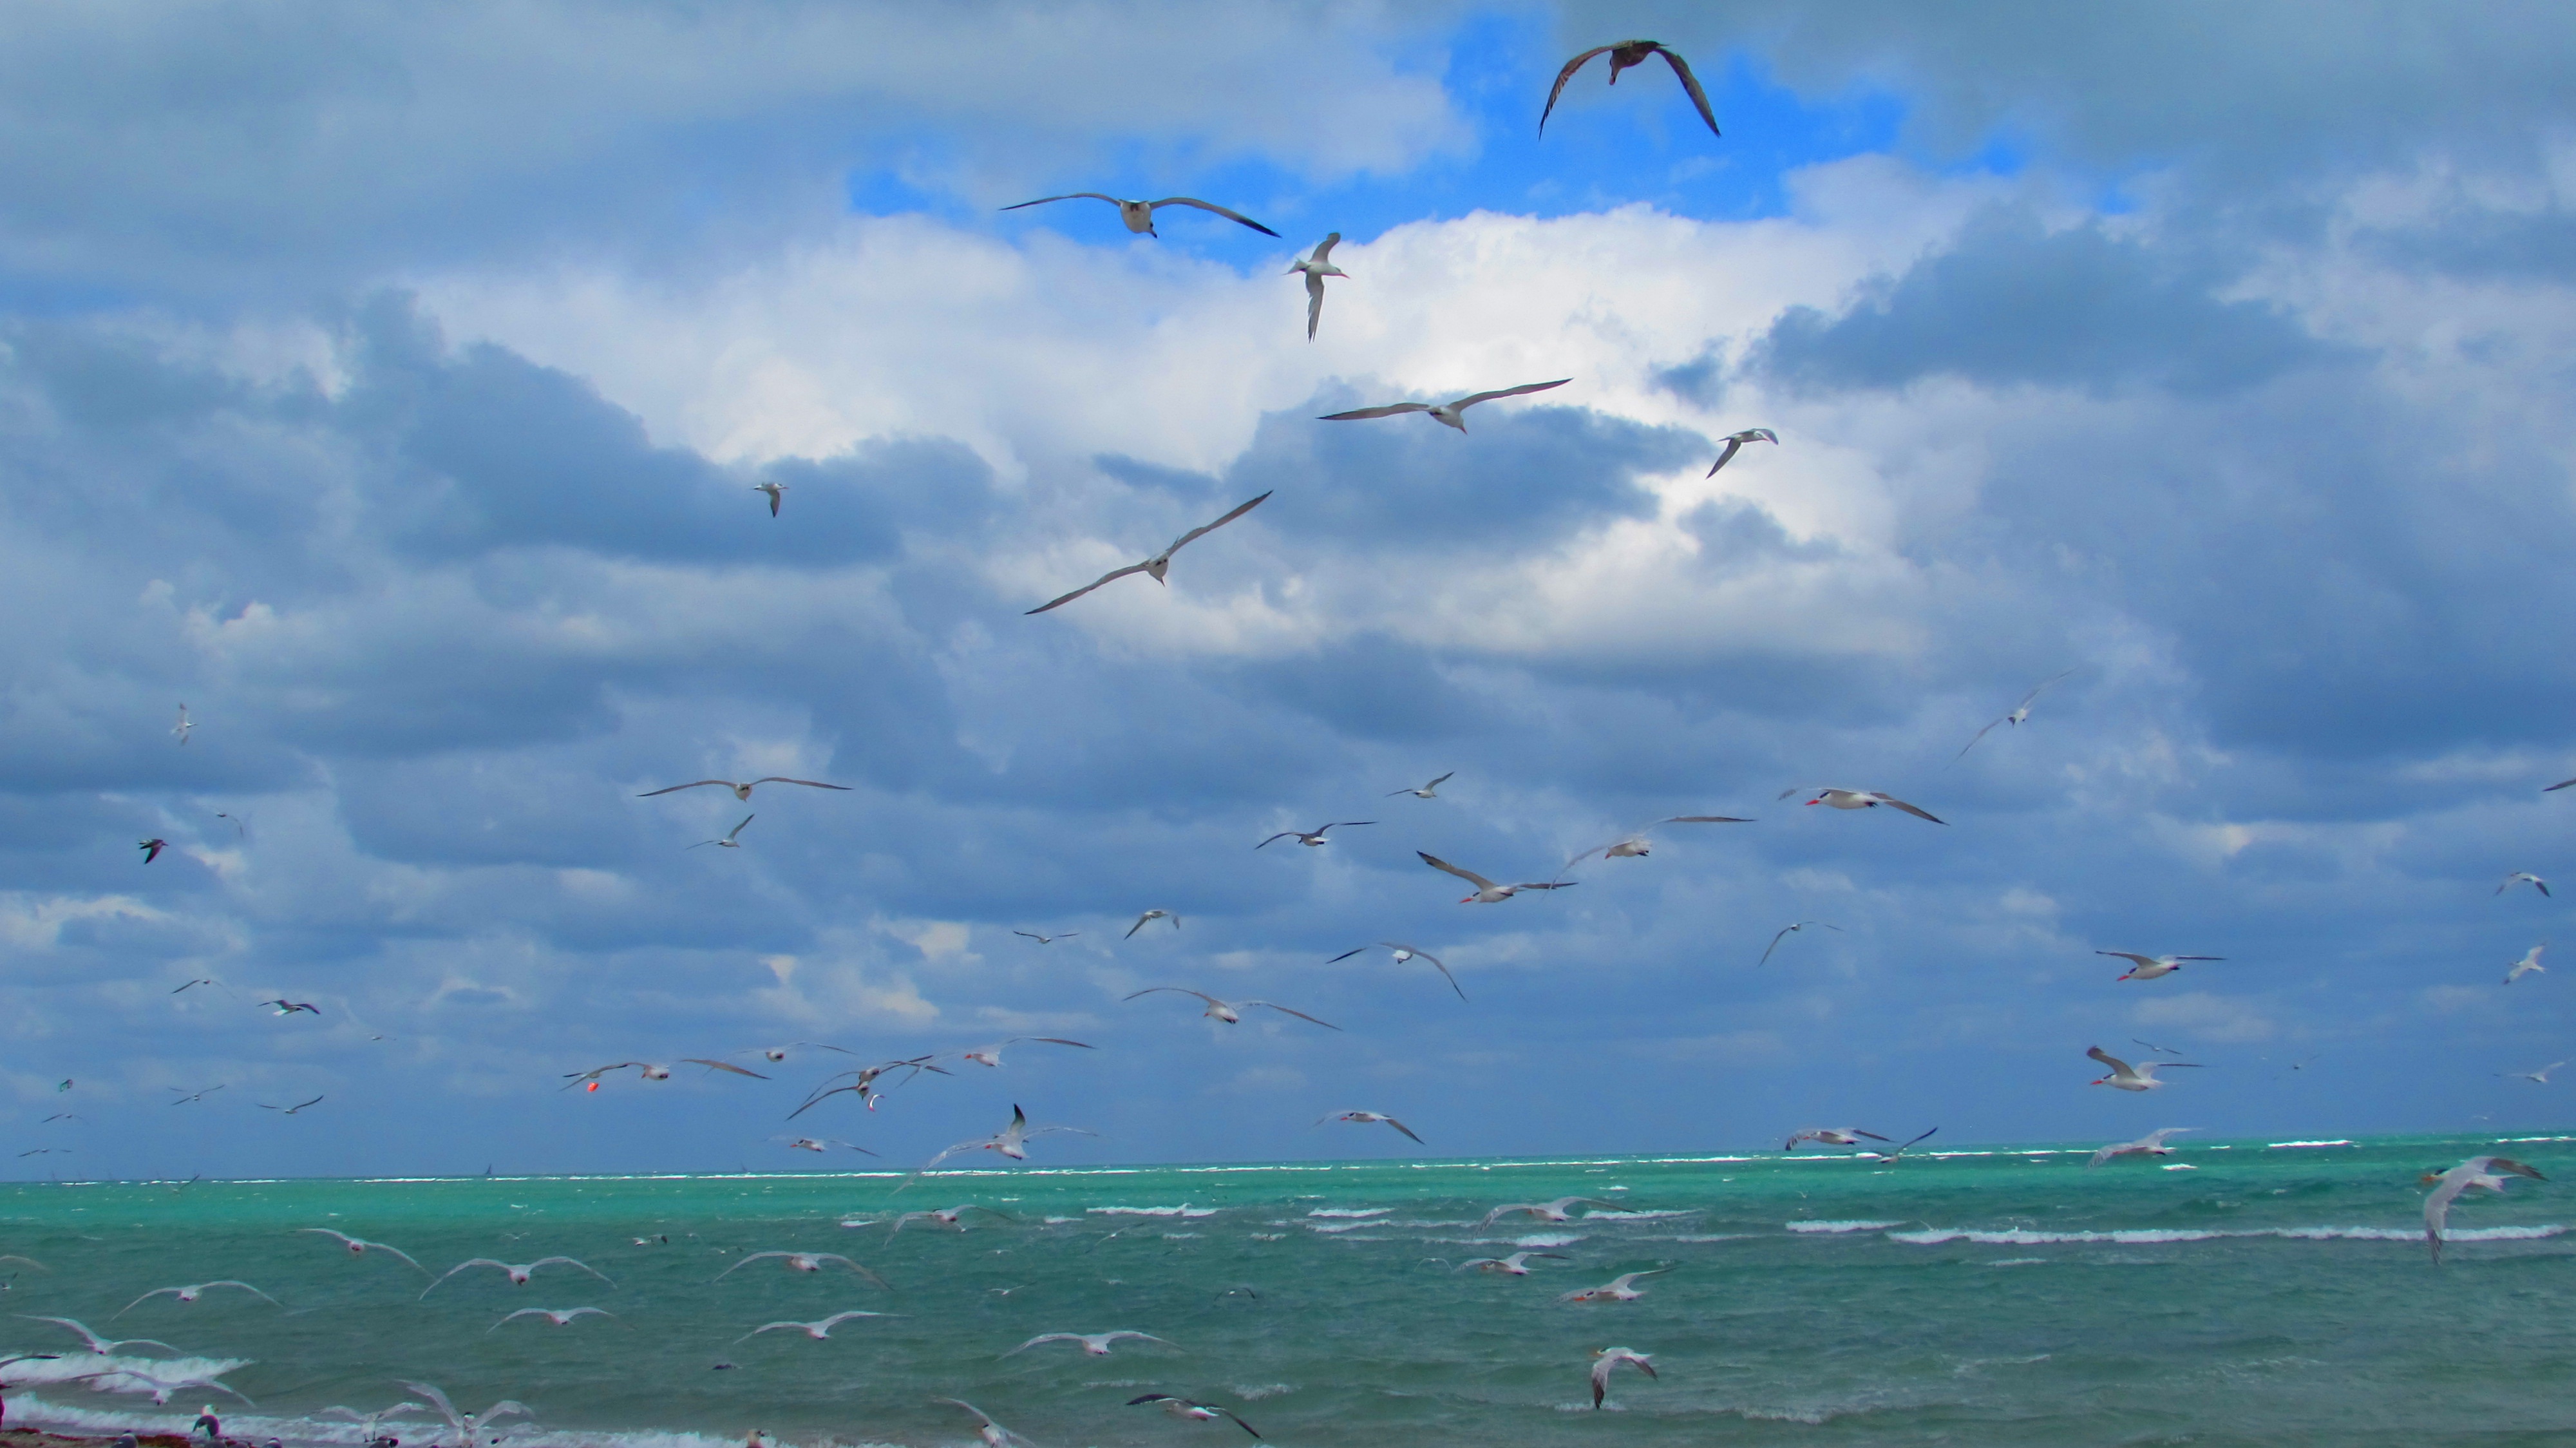
beach, sea, nature, ocean, bird, cloud, sky, wave, wind, seabird, flock, flying, gull, toy, birds, clouds, seagulls, costa, miami, ave, charadriiformes, wind wave, kite sports